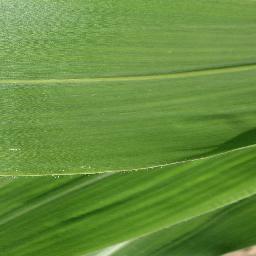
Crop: corn
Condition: (maize)_healthy